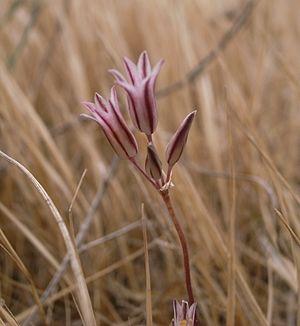
Allium lojaconoi est une espèce d'ails sauvages, endémique de l'archipel maltais, proche de Allium parciflorum.